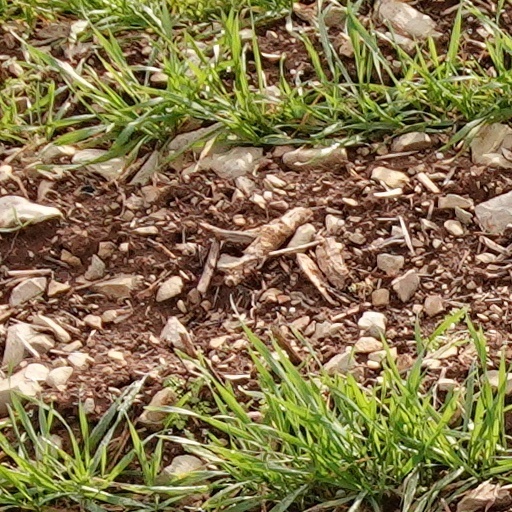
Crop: wheat